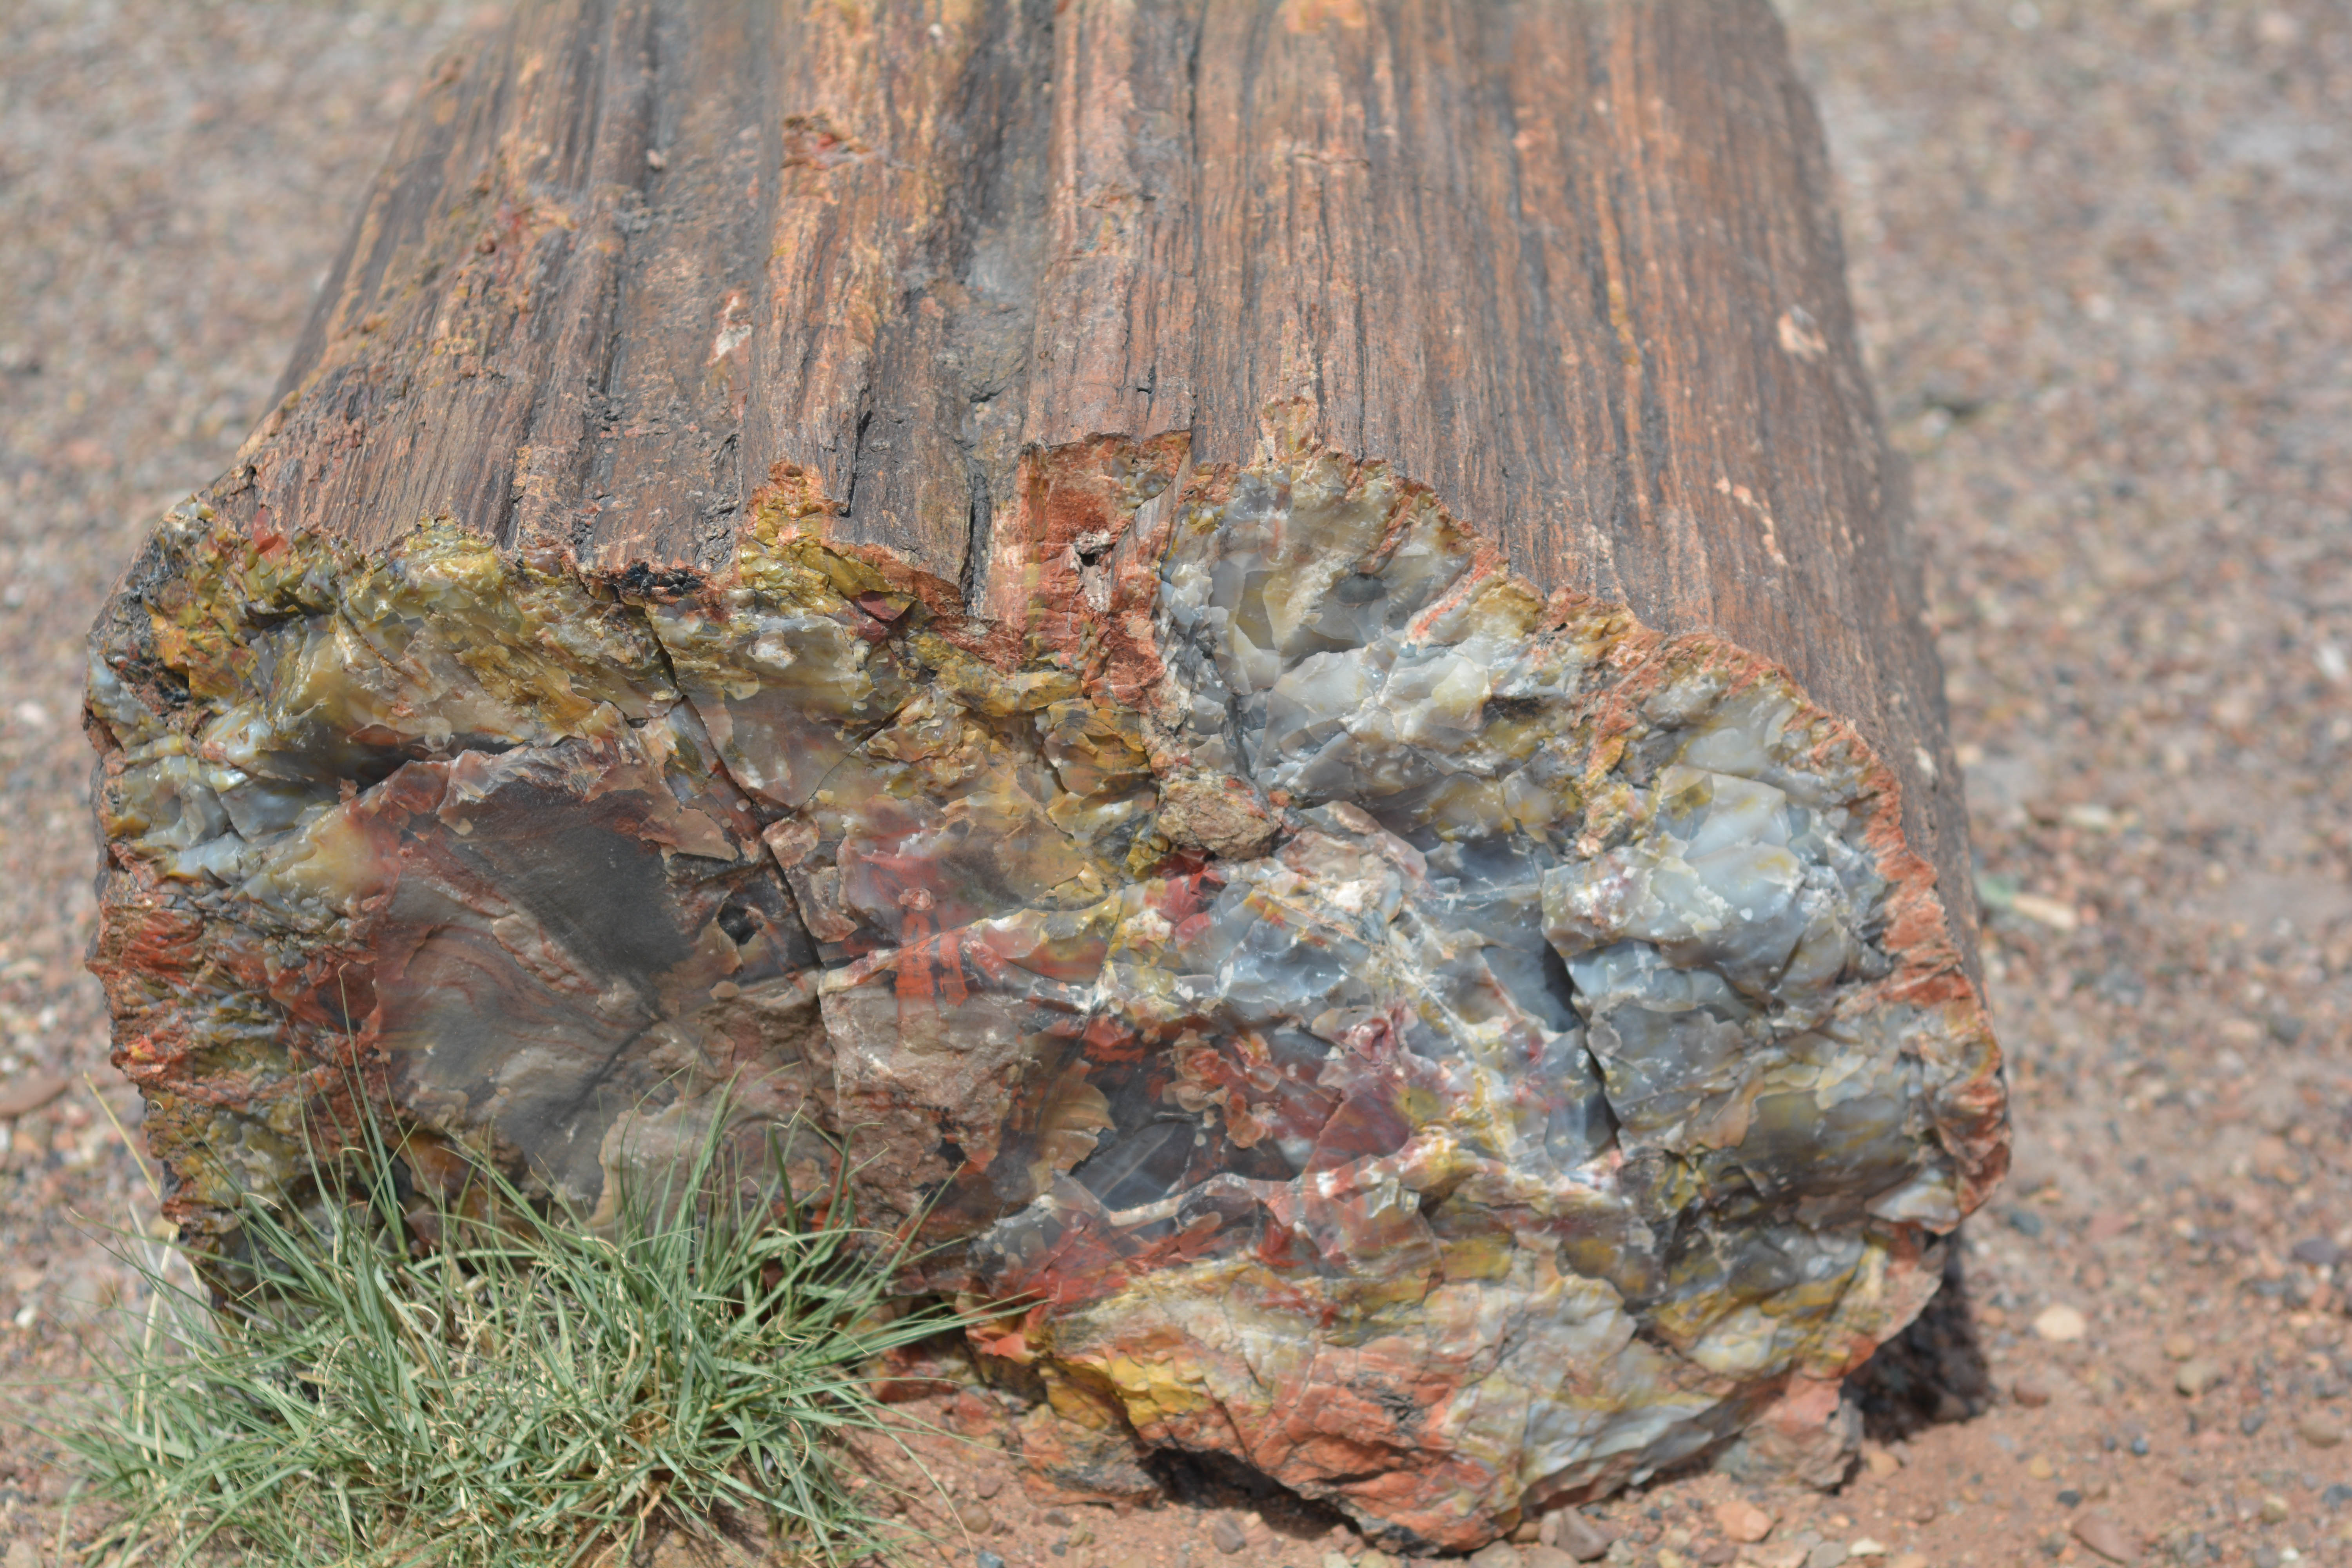
tree, rock, wood, leaf, wildlife, soil, fauna, geology, marccooper, painteddesert, petrifiedforest, route66, holbrook, arizonalandscape